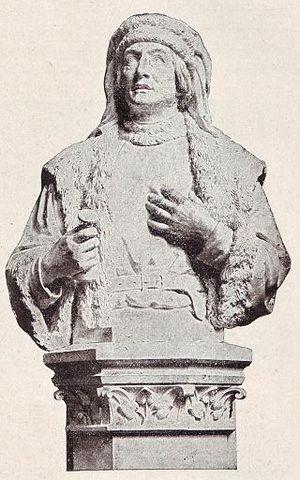
La famille von Blankenfeld de Berlin est une famille de la noblesse immémoriale de Berlin. Cette famille se trouva aux commandes de la ville de Berlin entre 1294 et 1571 soit près de 300 ans sans discontinuer. On dénombre, à Berlin, sept bourgmestres von Blankenfeld pendant cette période de 300 ans. On remarque la présence de la famille von Blankenfeld sur Berlin de 1220 à 1896 soit près de sept siècles.